Kingston upon Hull

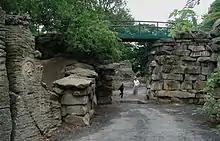
East Park's Khyber Pass Folly in Kingston upon Hull as of 15 January 2011.

Hull has several museums of national importance. The city has a theatrical tradition with some famous actors and writers having been born and lived in Hull. The city's arts and heritage have played a role in attracting visitors and encouraging tourism in recent efforts at regeneration. Hull has a diverse range of architecture and this is complemented by parks and squares and a number of statues and modern sculptures. The city has inspired author Val Wood who has set many of her best-selling novels in the city. The Wilberforce Lecture and award of the Wilberforce Medallion, which has taken place annually since 1995, celebrates the historic role of Hull and William Wilberforce in combating the abuse of human rights.